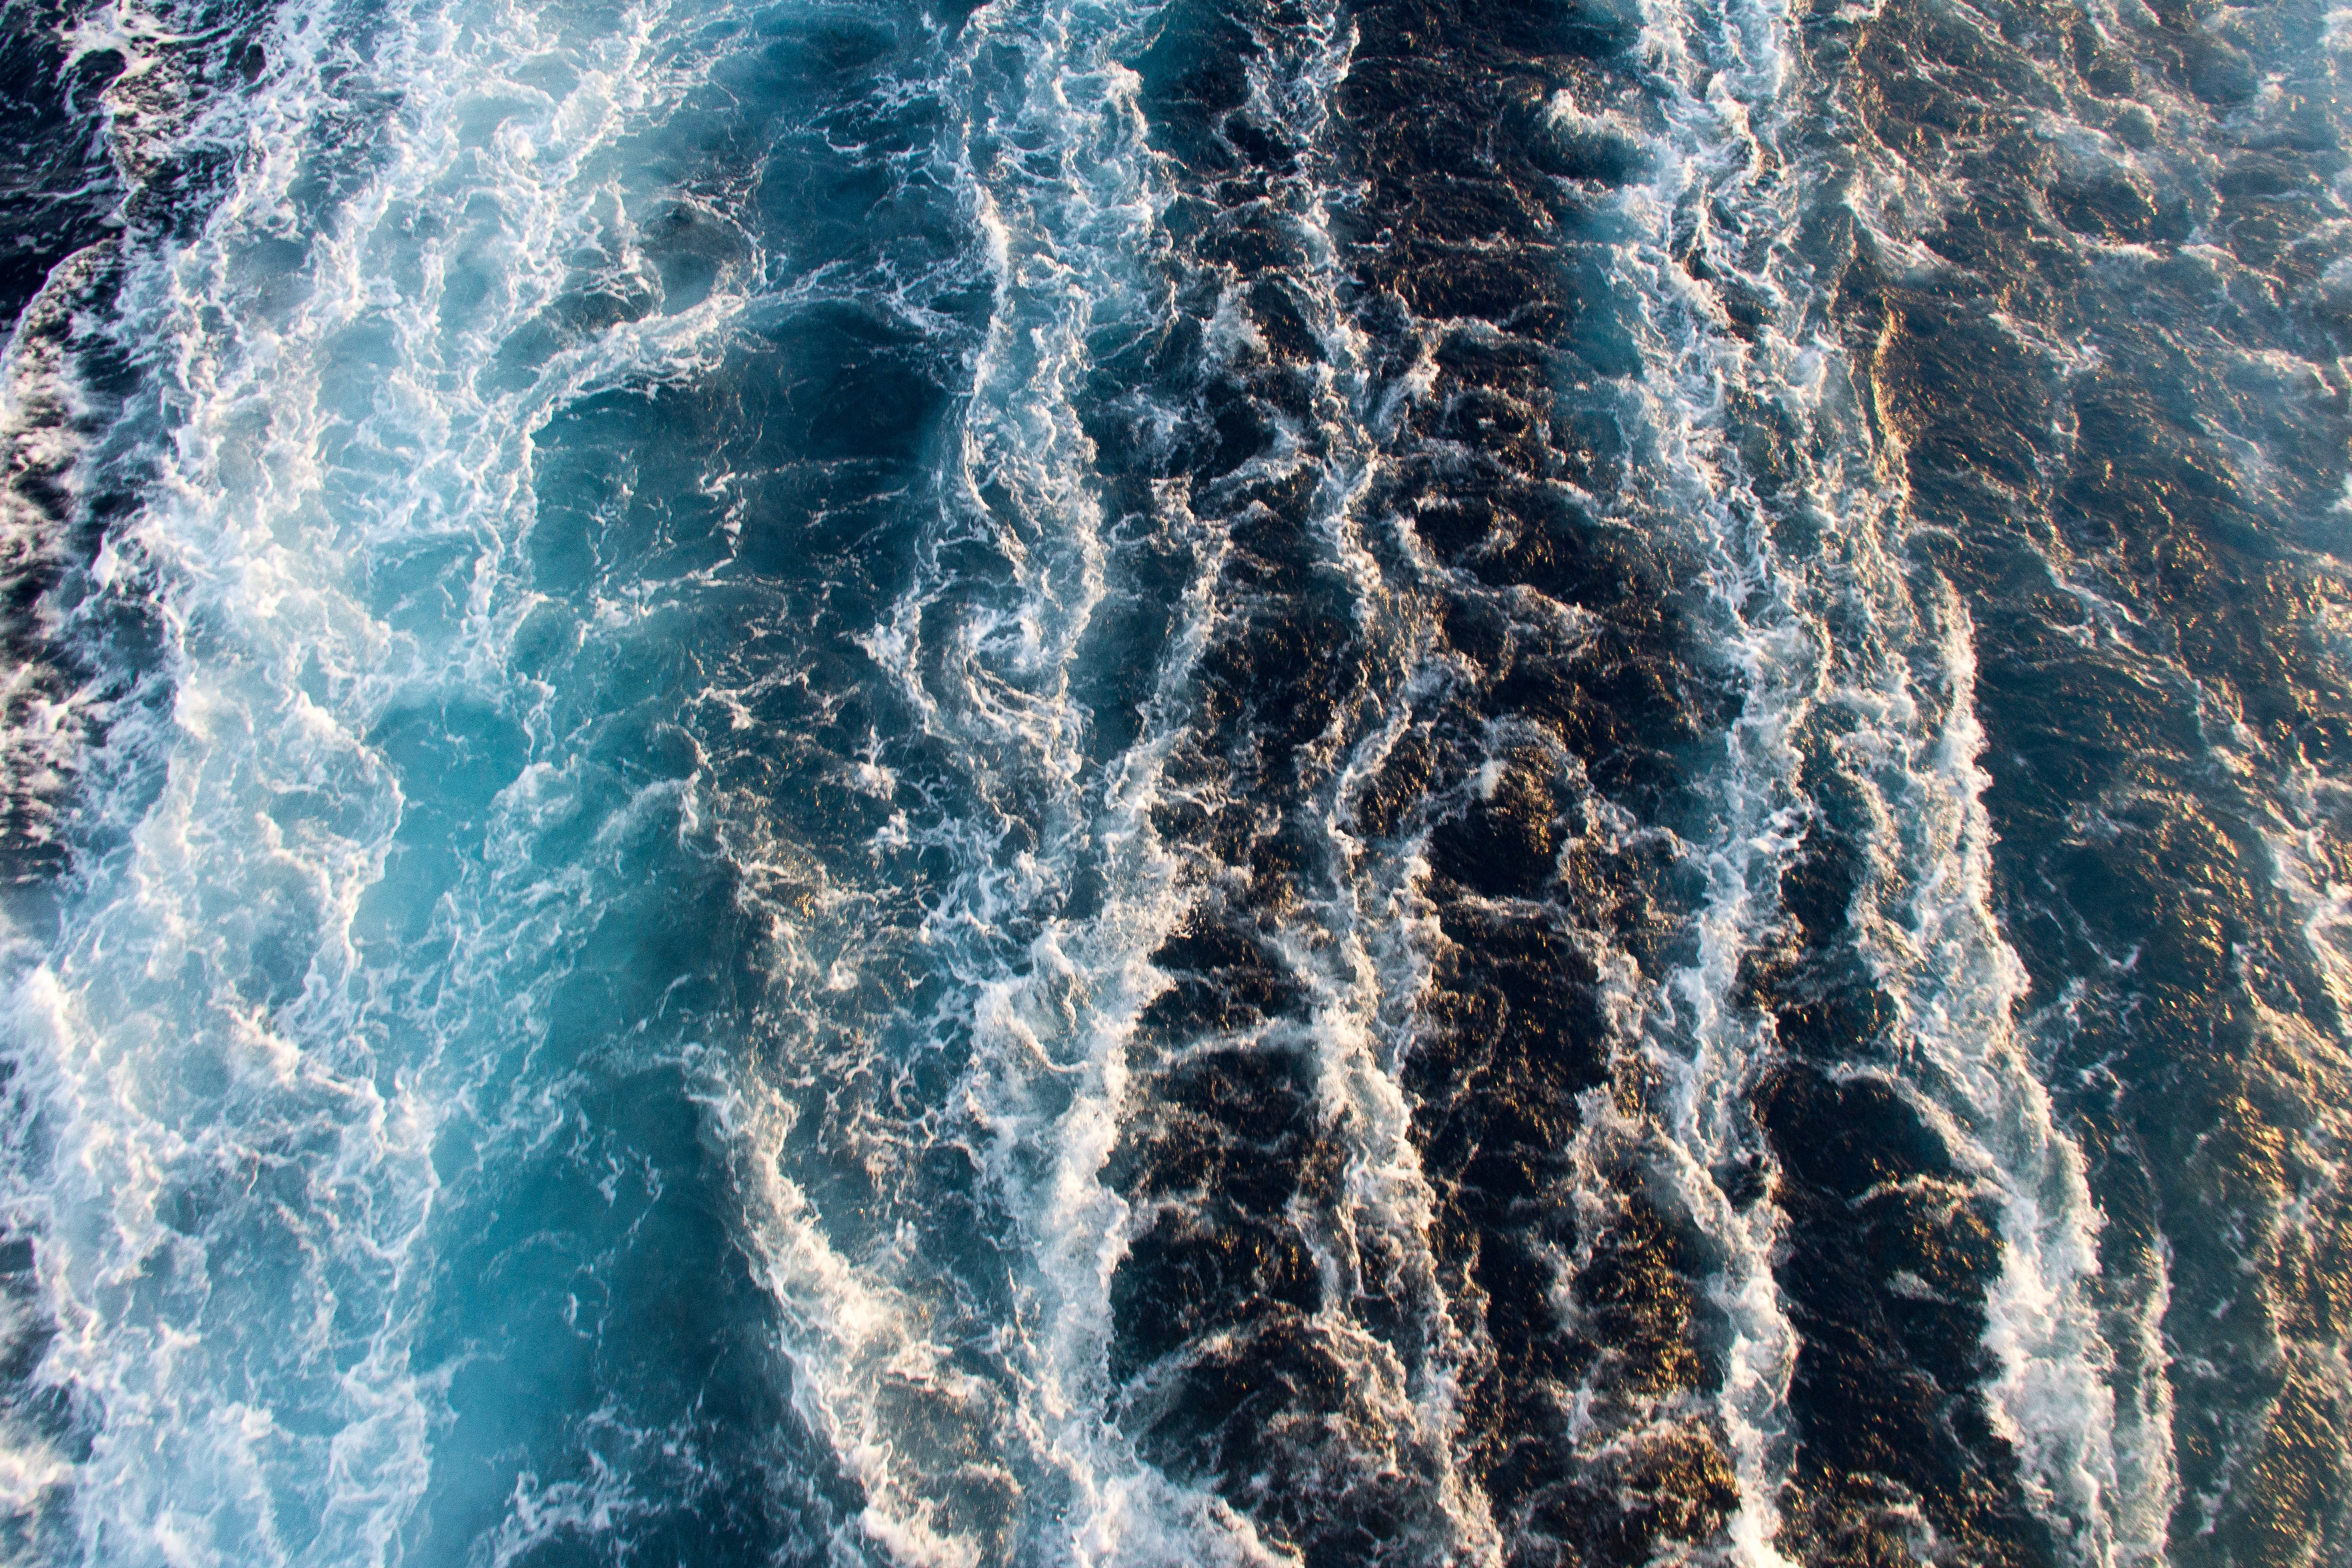
sea, water, nature, ocean, wave, frost, ice, rapid, waves, water feature, geological phenomenon, wind wave, rushing water